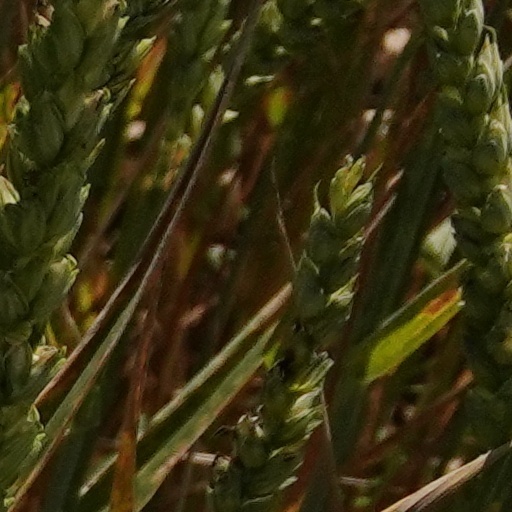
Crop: wheat